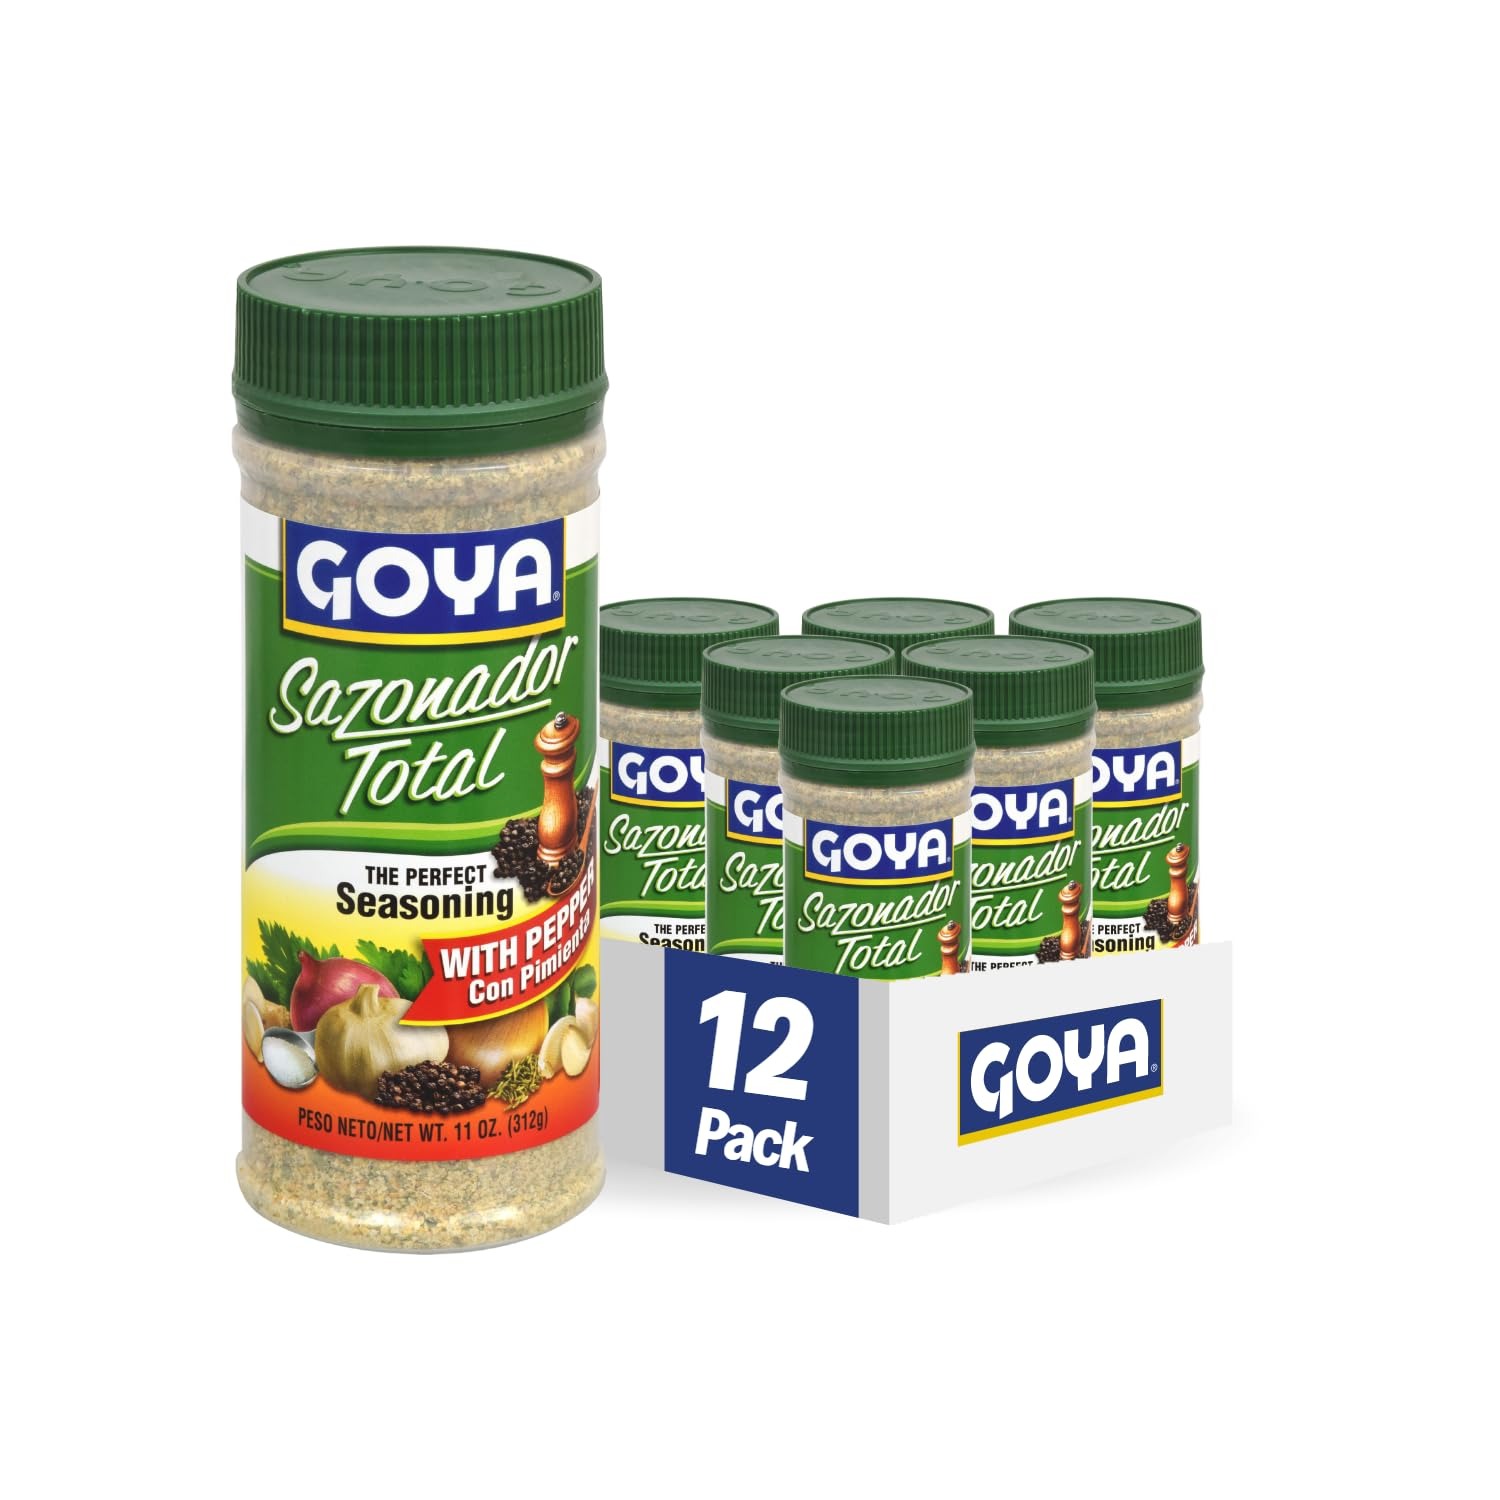
Item Name: Goya Foods Sazonador Total Seasoning with Pepper, 11 Ounce (Pack of 12)
Bullet Point 1: Give your meals an extra burst of flavor with GOYA Sazonador Total with Pepper.
Bullet Point 2: Its combination of spices enhances the natural flavor of your foods, making any dish taste truly special.
Bullet Point 3: Rub on meat or add to a salad
Bullet Point 4: Sizes: 11
Bullet Point 5: If it's Goya… it has to be good!
Bullet Point 6: Complete Seasoning
Value: 11.0
Unit: ounce

Price: 9.54